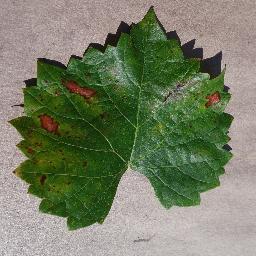
Label: Grape___Esca_(Black_Measles)